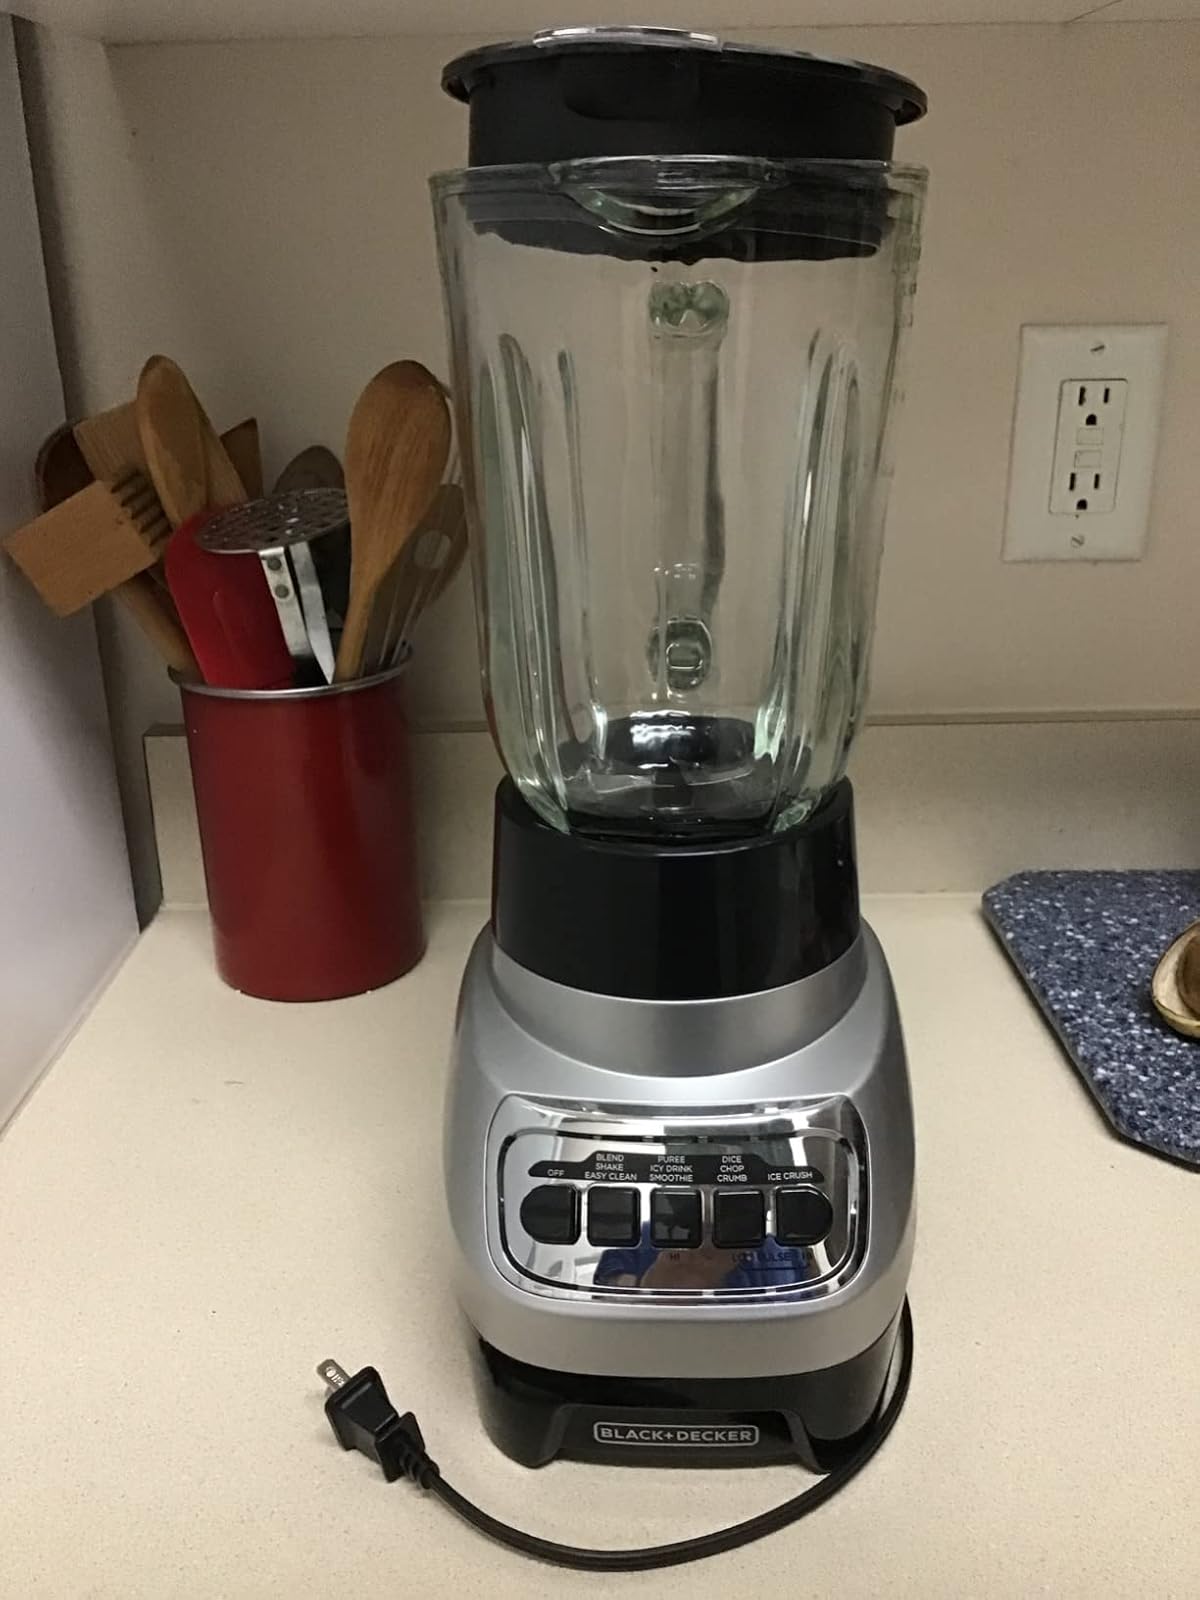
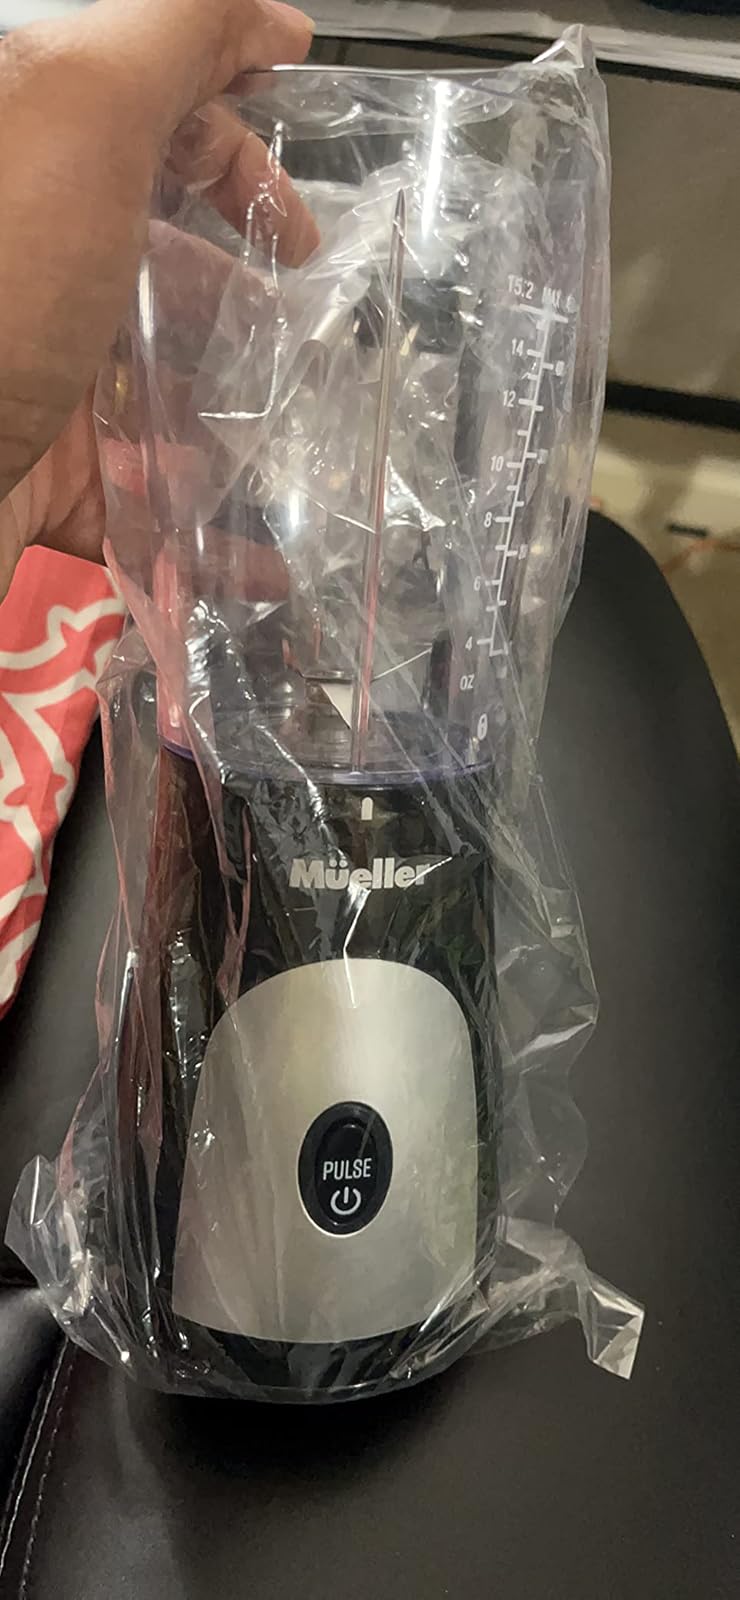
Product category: items_blender
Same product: no